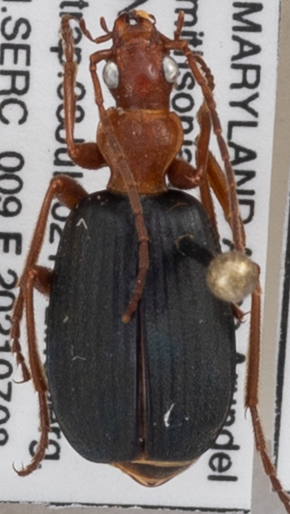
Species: Brachinus fumans
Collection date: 2021-07-08
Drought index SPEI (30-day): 1.084
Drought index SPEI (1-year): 2.09
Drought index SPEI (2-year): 1.498